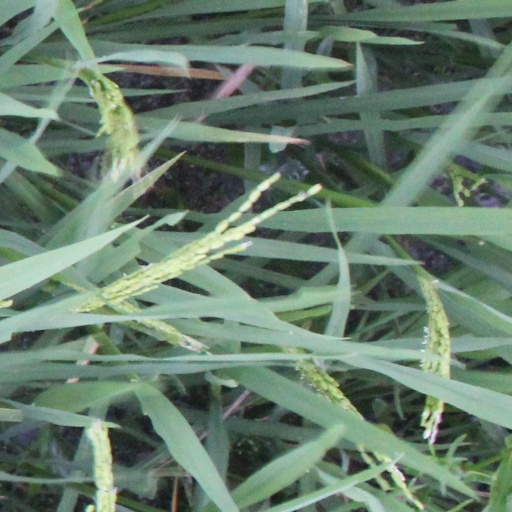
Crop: rice